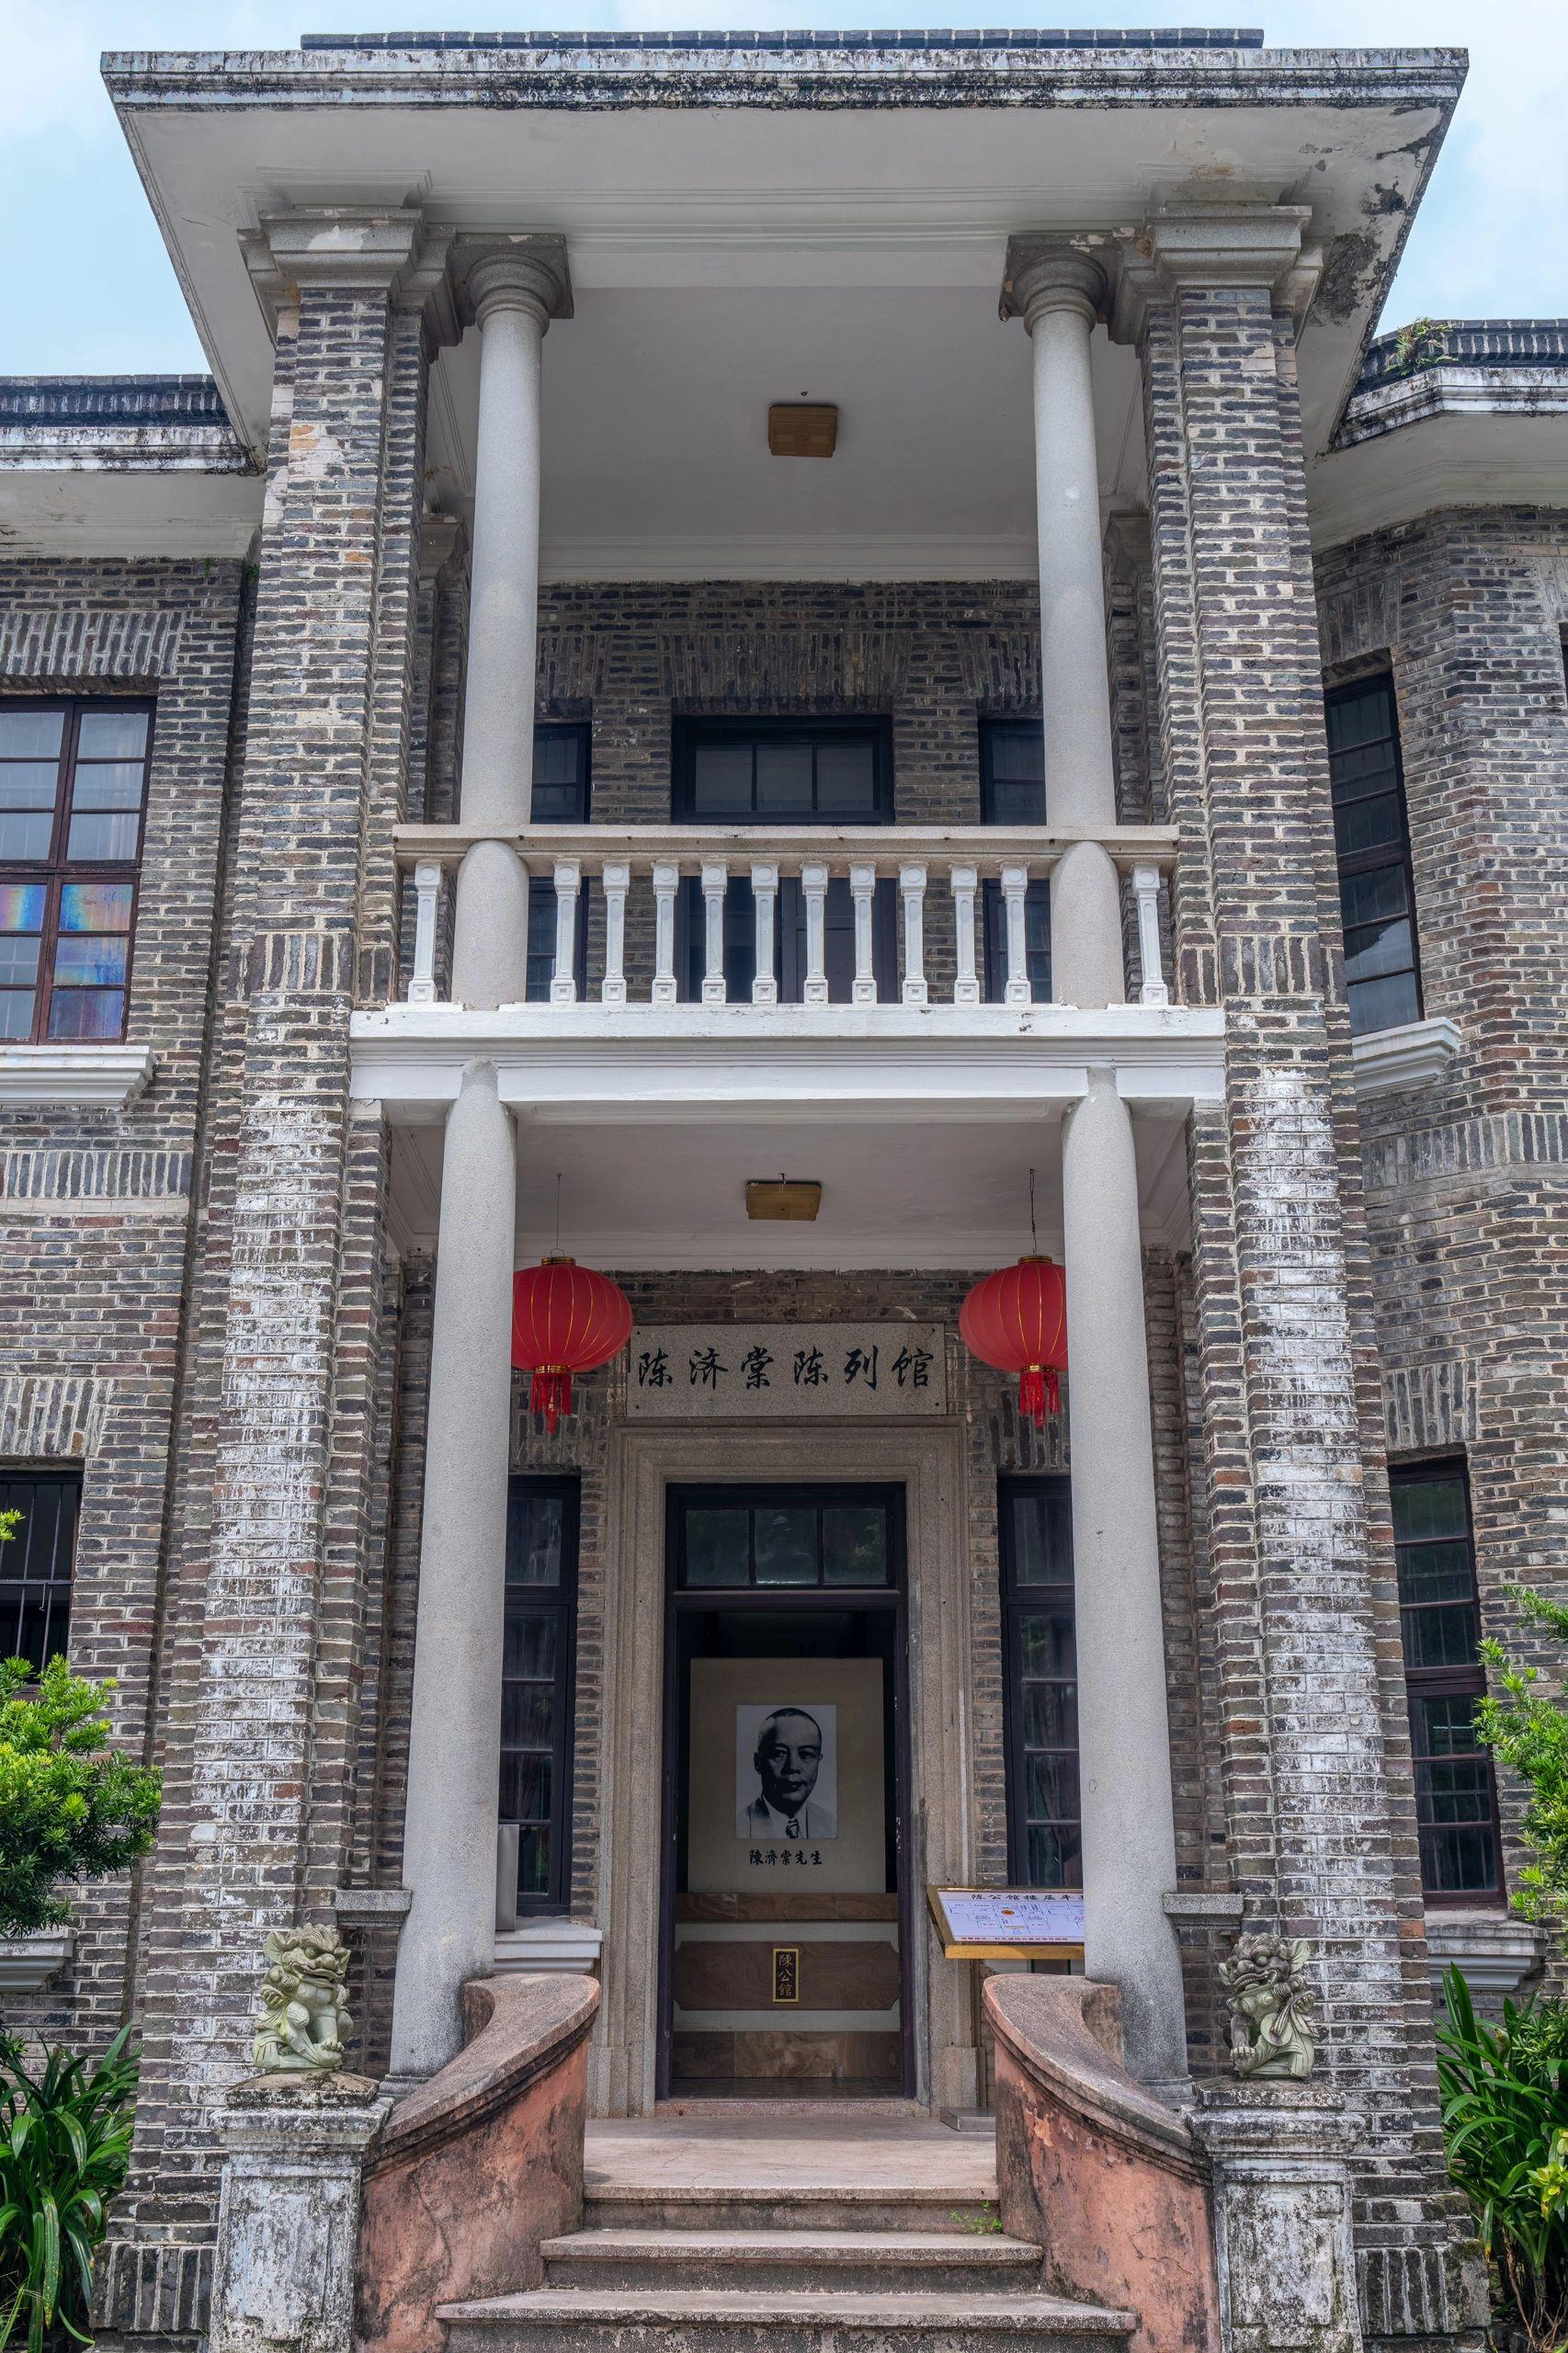
地标名称：陈公馆
所在城市：防城港市·东兴市